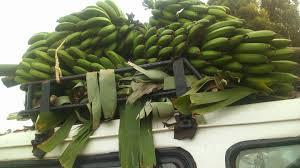
Hapa naona gari inayopepa mandizi kadhaa juu yake tena hii gari inonyesha ni ya mtu wa biashara  na hizi mandizi anaenda kuuza katika soko hili apate pesa ya kujisaidia.